Leslie Graham

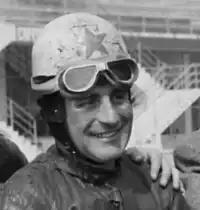

Robert Leslie Graham (14 September 1911 – 12 June 1953) was a British motorcycle road racer who competed in the 1930s and 1940s. He won the inaugural Grand Prix motorcycle racing 500 cc World Championship in 1949.